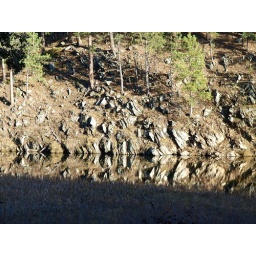
small lake near rushmore-presidents visit it and it is very pretty-a perfect jewel in the black hills-taken near dusk